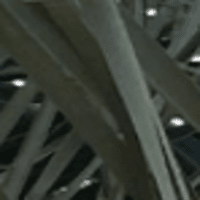
Label: Healthy sample